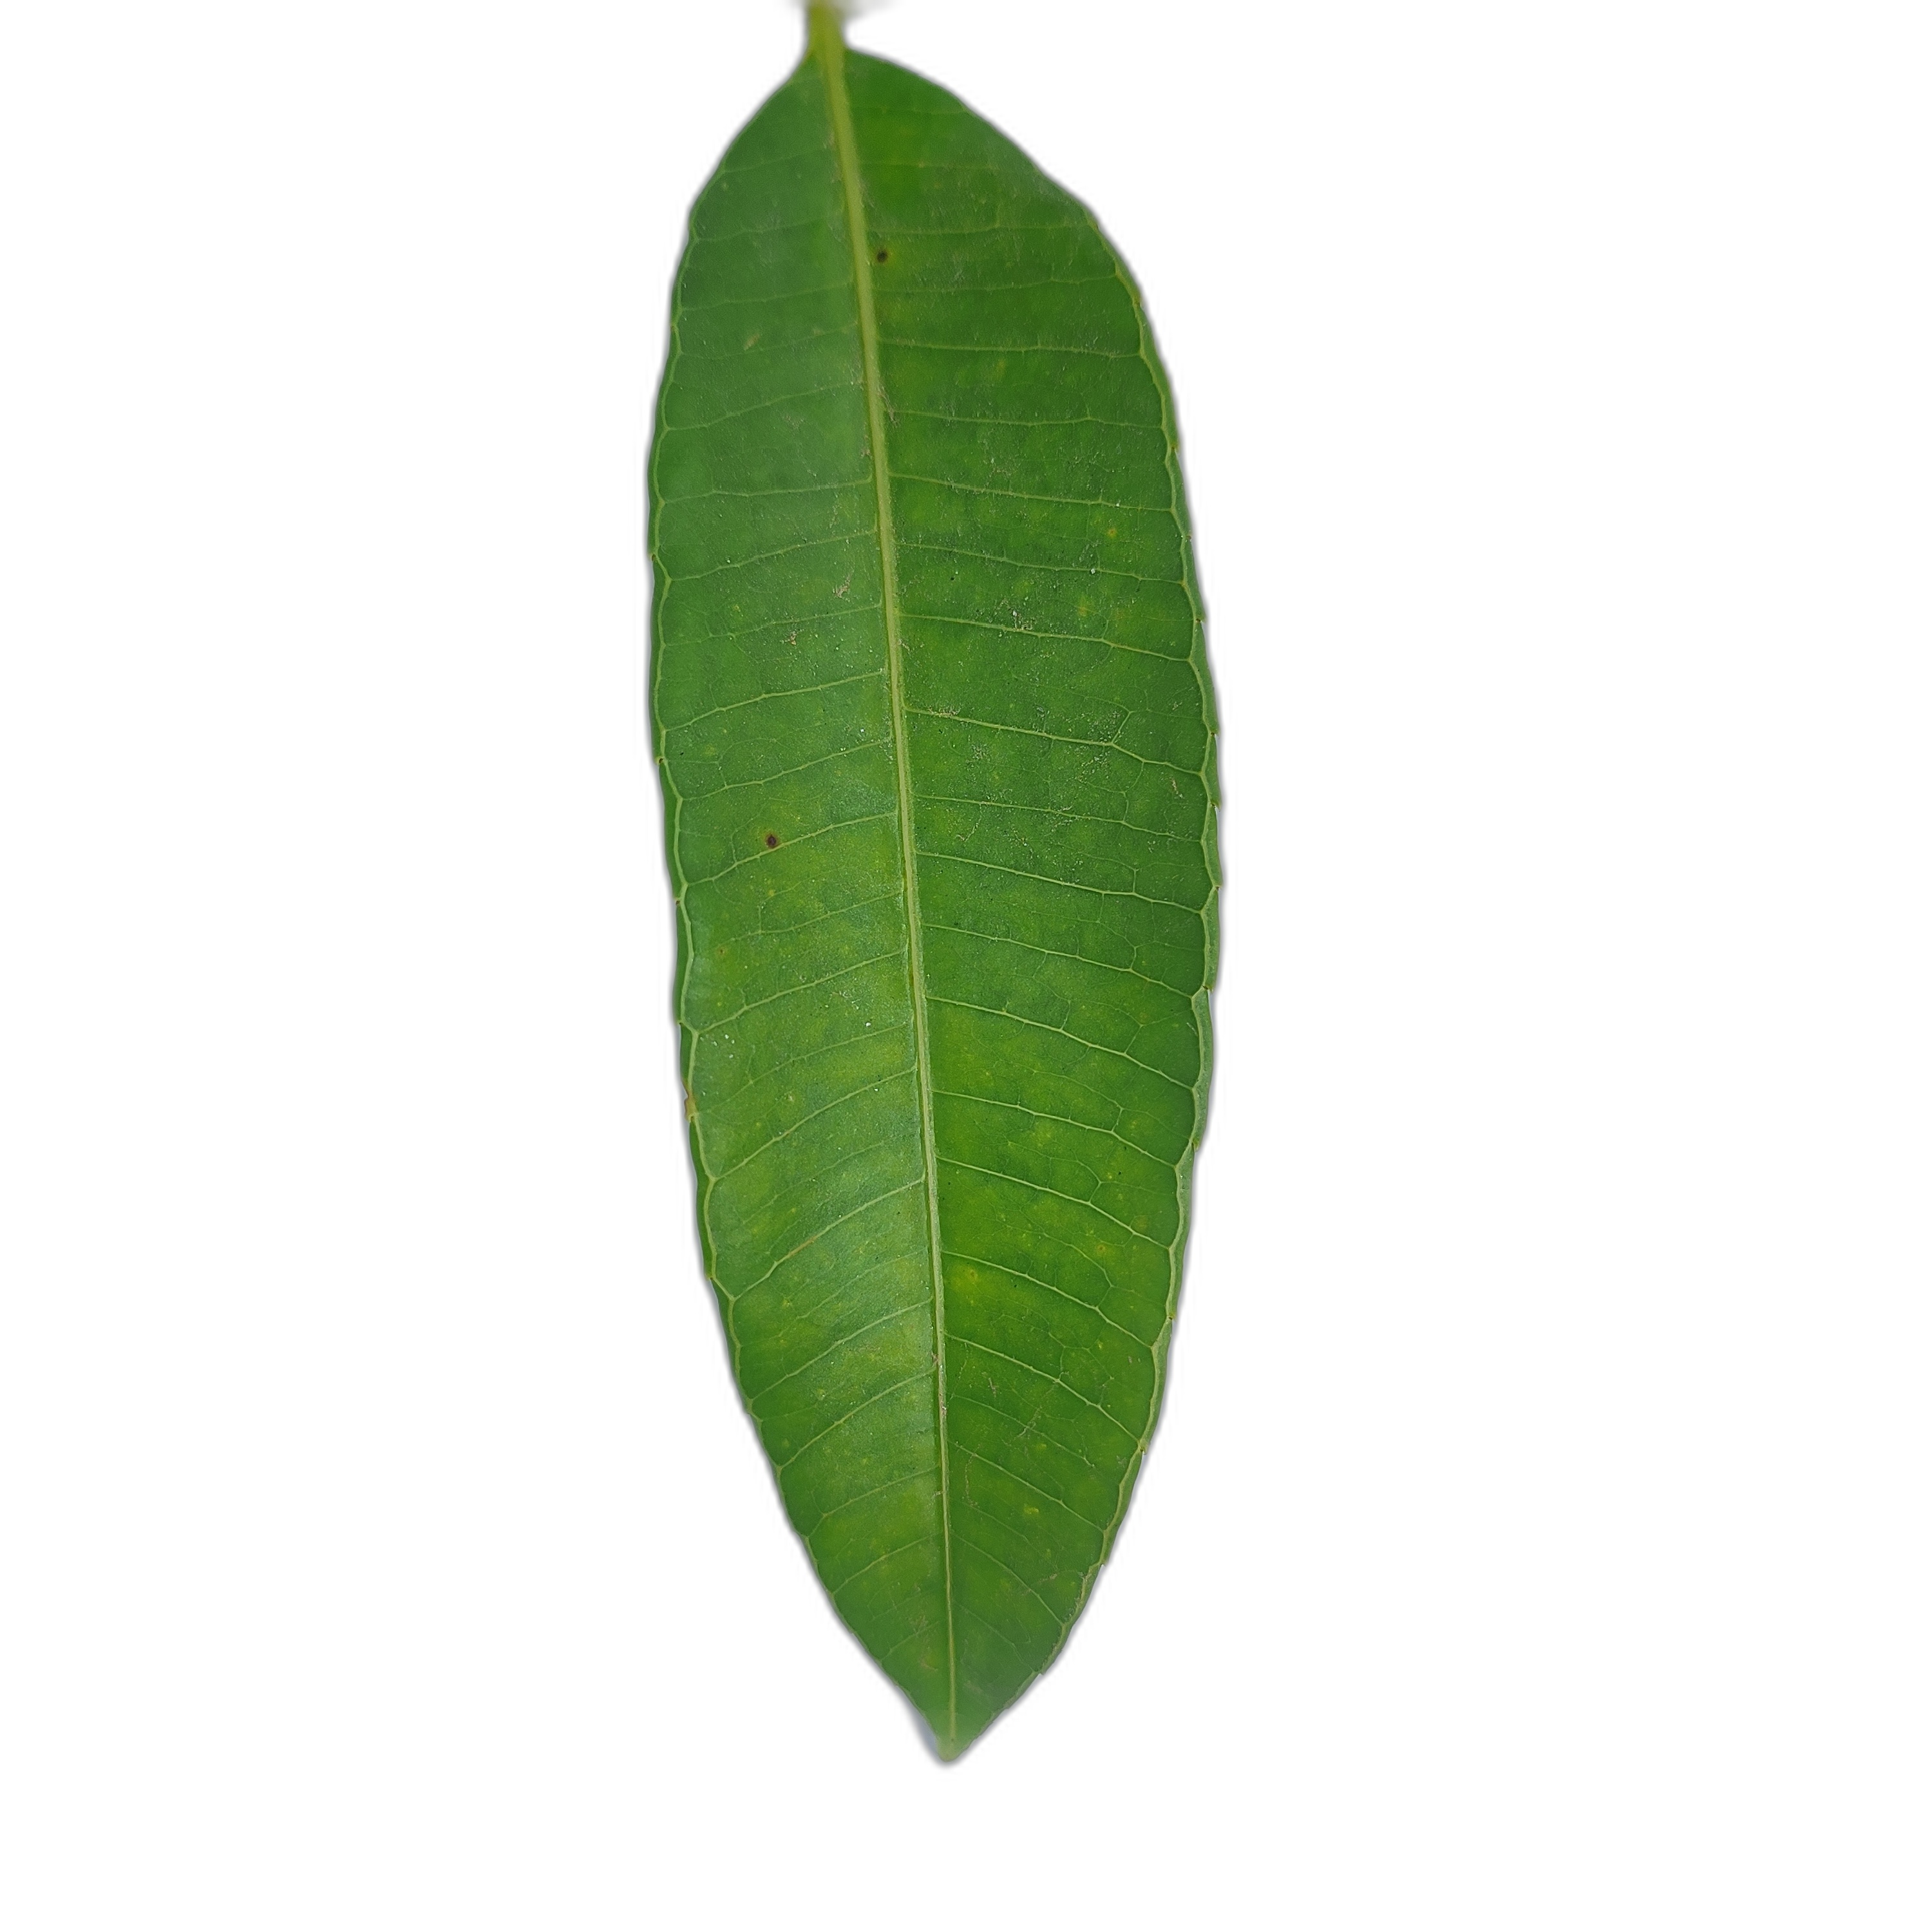
Label: healthy